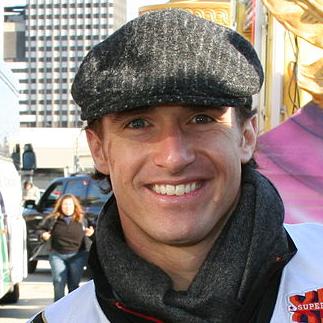
Age: 30